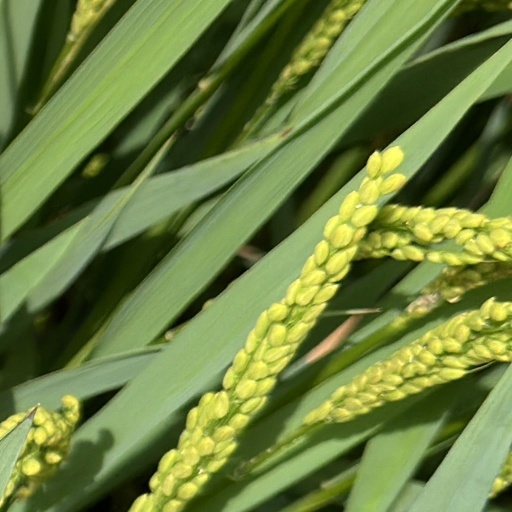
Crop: rice